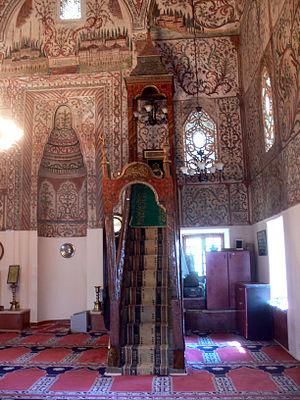
La mosquée Et'hem Bey est un des monuments emblématiques de Tirana, capitale et principale agglomération de l'Albanie. Située à proximité de la Place Skanderbeg, elle est caractéristique de l'architecture ottomane.